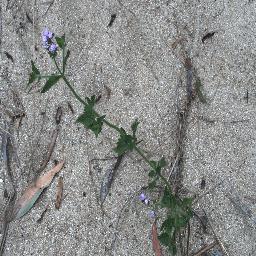
Label: siam_weed